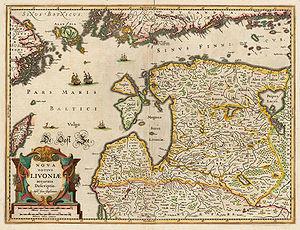
Le Baltikum [ˈbaltikʊm] est une expression allemande utilisée depuis la fin du XIXᵉ siècle pour désigner les provinces baltiques de l'Empire russe, soit la Lettonie et l’Estonie actuelles et de nos jours comme synonyme en allemand pour les pays baltes dans leur ensemble.